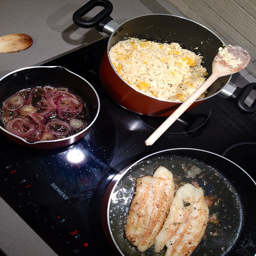
Fish, onions and eggs being cooked on the stove
Vegetables, fish and scrambled eggs cooking over a stove top
The stove has three pots of food cooking on it.
a stove with three pans of food cooking on it
A stove top with pots and pans cooking food.